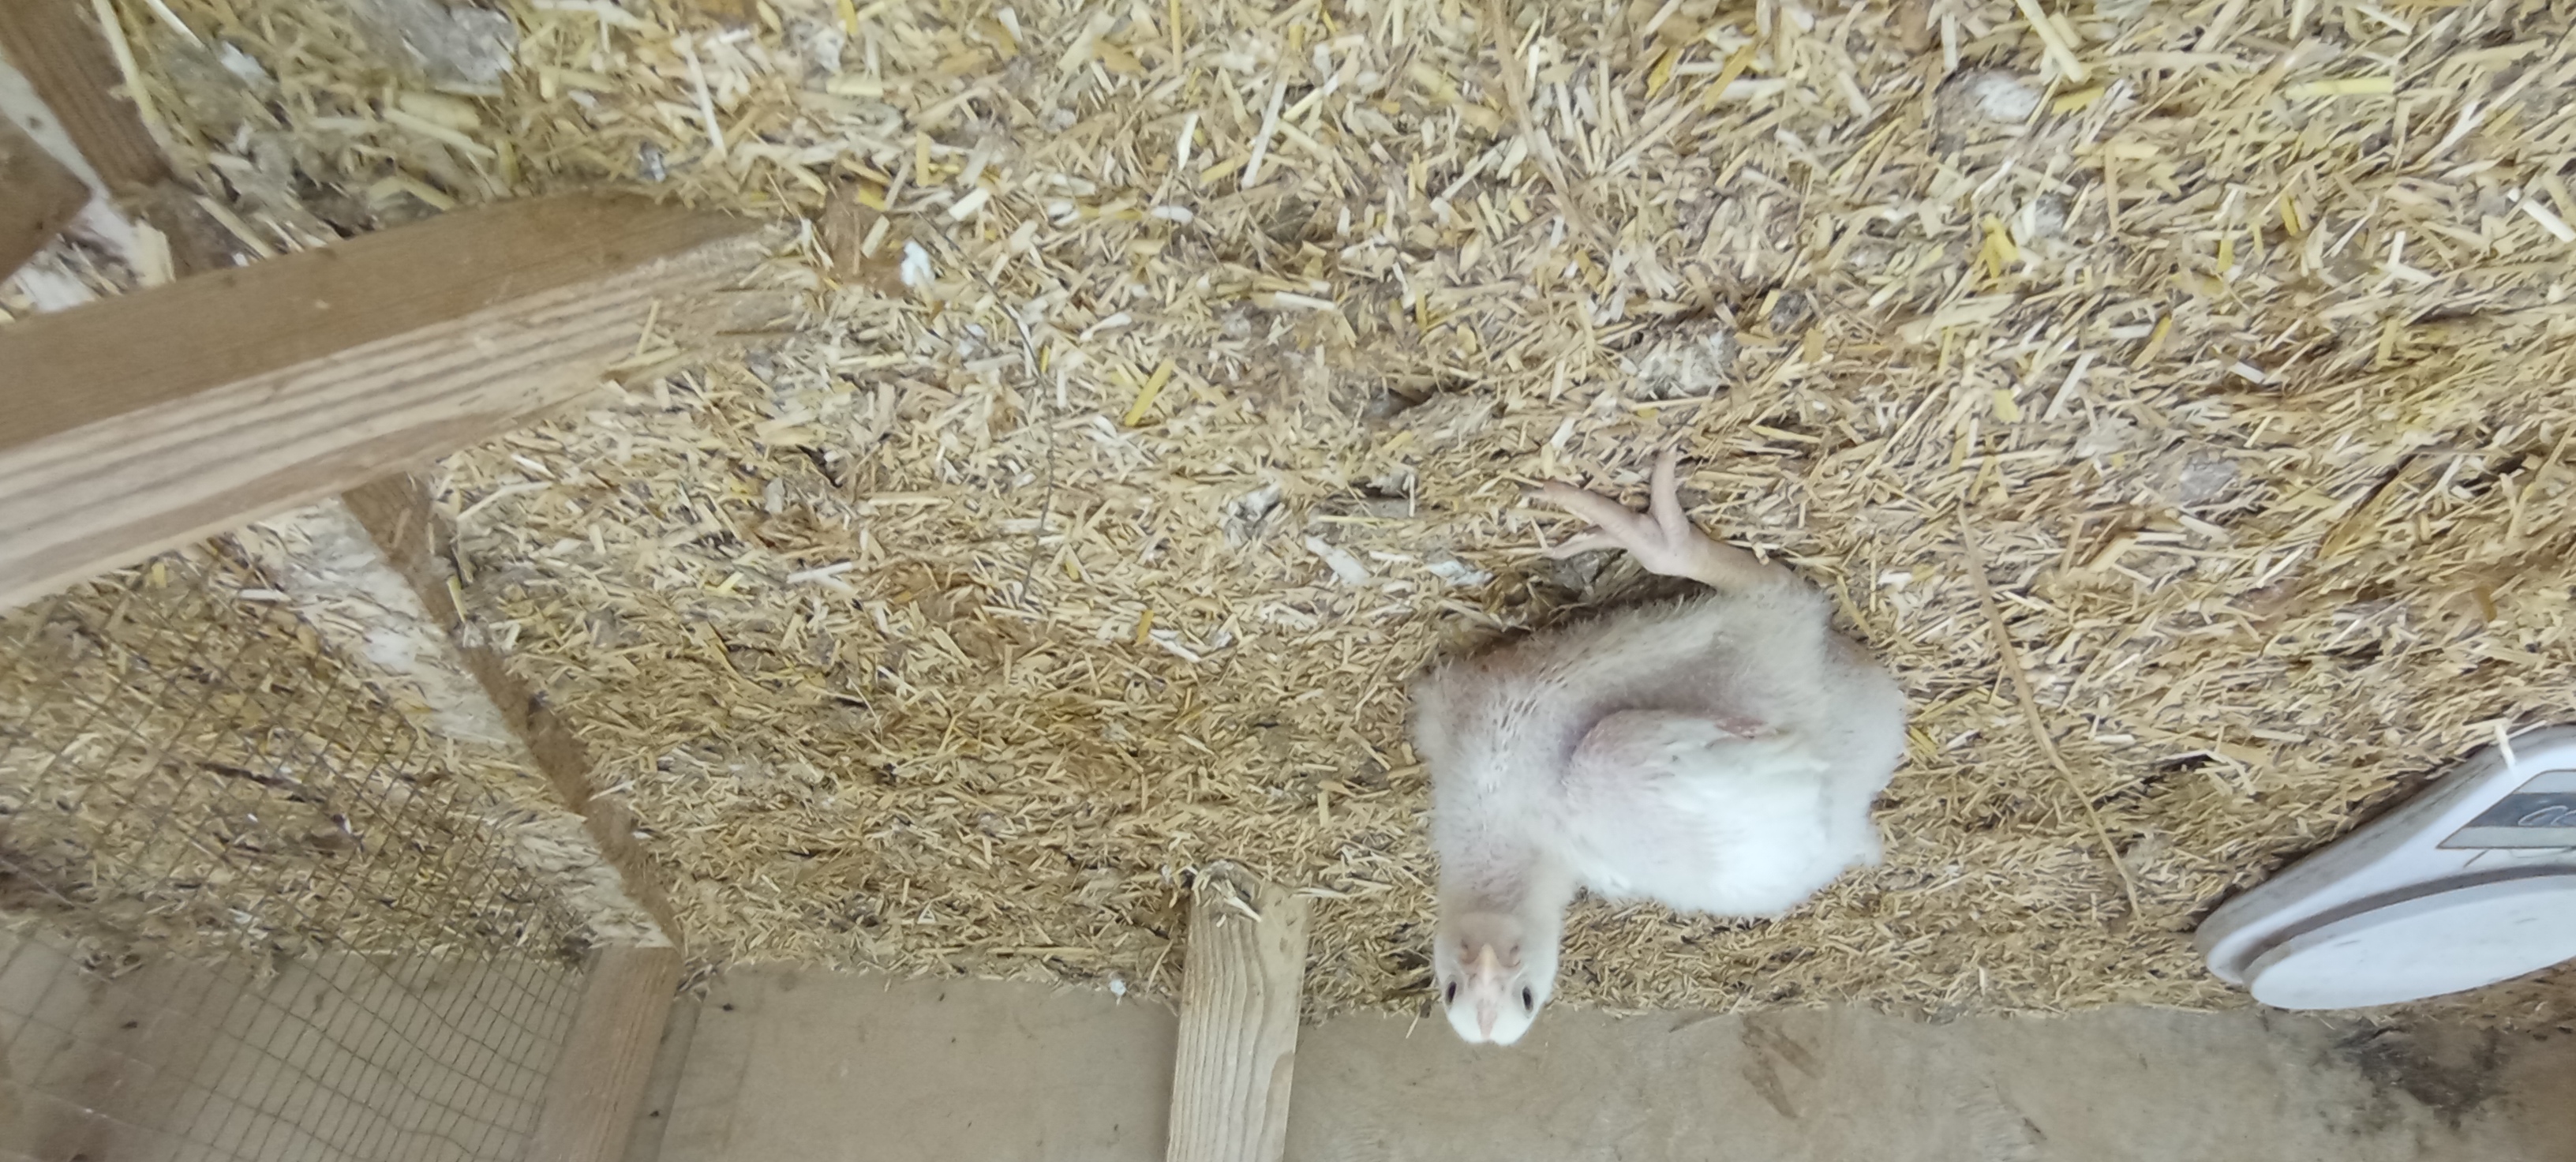
Weight: 668 g